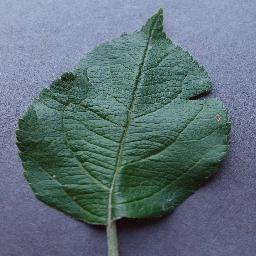
Label: Apple___healthy